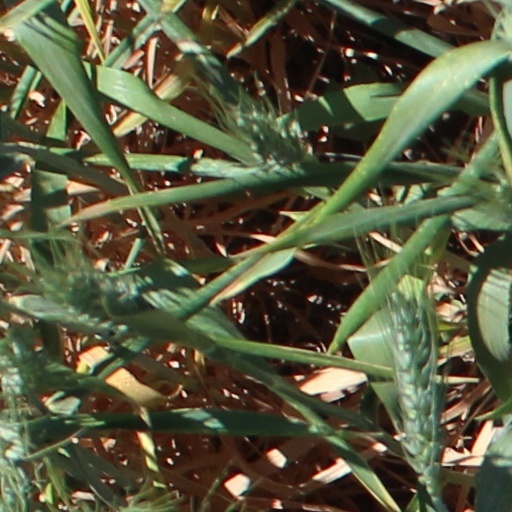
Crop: wheat